Ekiden

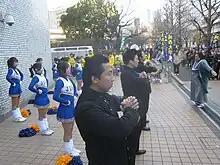
Typical university cheering leaders at a collegiate ekiden race, with mixture of American style cheerleaders and traditional Japanese oendan

One of the most popular modern ekidens in Japan is the Hakone Ekiden, which features teams of 10 male students from various Japanese universities of the Tokyo (Kanto) region. This race from central Tokyo along Tokyo Bay, past Yokohama to Hakone and back is held over two days at the New Year, covering 219 kilometers. It is a popular spectator sport that draws large crowds (a million or more) along the whole route and receives full network television coverage nationwide over the two days. Runners in the race compete to set individual records (e.g., stage times, number of schools passed) as well as to support their teams, and the race is considered to display many aspects of Japanese culture and spirit, including individual perseverance, identity within a group, and the importance within the Japanese hierarchy of allegiance to a major university. In the latter matter, there is a similarity to American school sports allegiance. The competitive level compares well with the highest levels of American universities. This comparison is based on participants' (Hakone Ekiden and NCAA Division 1 championships) personal best marks at 5000 meters, although in the Hakone Ekiden each runner covers just over a half marathon.